Florida Gators men's basketball

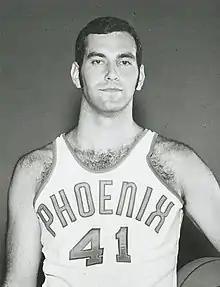
Neal Walk

Tommy Bartlett succeeded Sloan as head coach, and his first season as head coach in 1966–67 was the program's most successful to date. The Gators with a record of 21–4, finishing 2nd in the SEC to Tennessee, who beat them twice during the regular season. Florida was ranked in the AP top 10 for the first time, earning a number 10 ranking on January 9, 1967, and then a number 8 ranking the next week on January 16. Florida notched the school's first 20-win campaign on the strength of winning their final eight games of the year by an average of 19 plus points per game. Ironically at the time the SEC would only permit the league champion to play in the postseason. Having finished second, they lost to league champion Tennessee twice and were not invited to a postseason tournament. Bartlett's squads finished fifth and third in conference play the following seasons. Led by the program's first All-American in center Neal Walk (the only Gator to have his number retired) and forward Andy Owens, the 1968–69 Gators received a bid to the 1969 National Invitation Tournament, the first postseason appearance in program history. After Walk and Owens went on to play professional basketball, Bartlett could not sustain the level of talent in recruiting, and team performance declined thereafter, with four straight losing campaigns leading to his dismissal. John Lotz, a respected assistant under North Carolina's Dean Smith, succeeded Bartlett in 1973–74. Lotz's Gators peaked with a 17–9 overall record and a fourth-place conference finish (10–8 SEC) in 1976–77, but trailed off to consecutive last place conference finishes in 1978–79 and 1979–80, leading to his dismissal.